Byzantine music

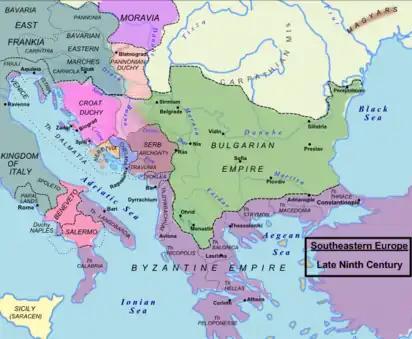
The Balkans during the late 9th century

The former genre and glory of Romanos' kontakion was not abandoned by the reformers, even contemporary poets in a monastic context continued to compose new liturgical kontakia (mainly for the menaion), it likely preserved a modality different from Hagiopolitan oktoechos hymnography of the sticherarion and the heirmologion.